Dacres Wood

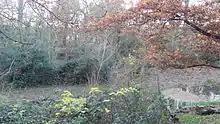

Dacres Wood is a small local nature reserve in Forest Hill in the London Borough of Lewisham. It is owned and managed by Lewisham Council.